Glen Afton

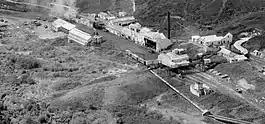

Glen Afton and Pukemiro are twin settlements in the Waikato District, in northern Waikato region of New Zealand's North Island. The nearest town is Huntly, some away.